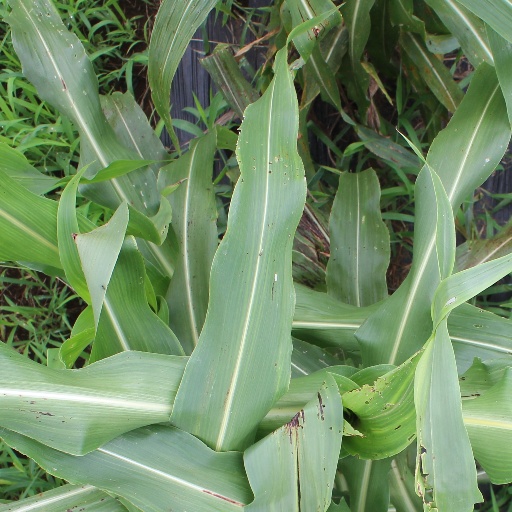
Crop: sorghum